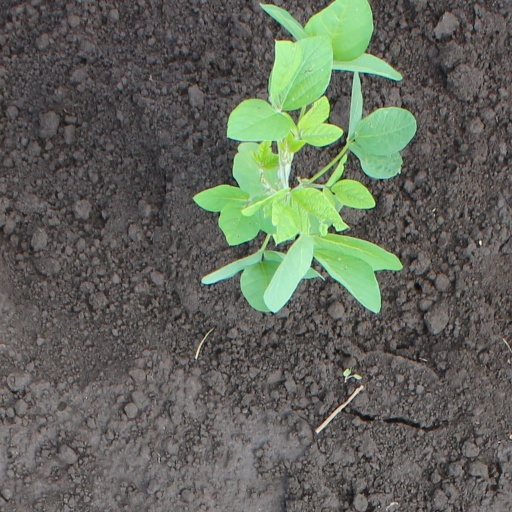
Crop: soybean